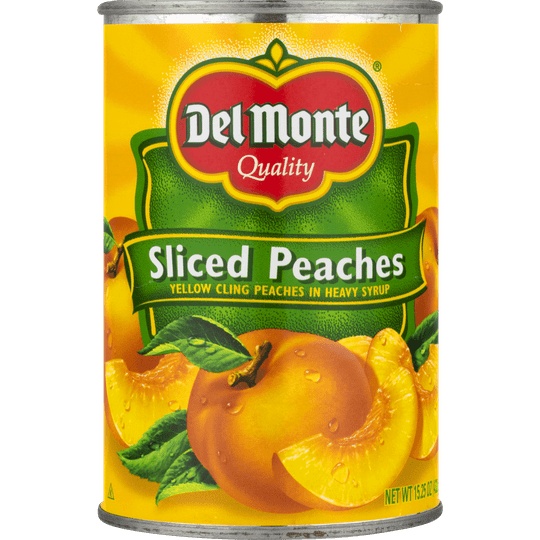
Del Monte Yellow Cling Sliced Peaches, Canned Fruit, 15.25 oz Can
Brand: RIGHTS FRESH MARKET
Del Monte Yellow Cling Sliced Peaches are. Featuring sweet peaches in heavy syrup, this delicious fruit is a tasty topping for yogurt, cereal, salads and more Combine with your favorite flavored gelatin for a fun and festive treat. For a tasty dessert, top with crumbled chocolate cream-filled cookies. Also makes a colorful and refreshing fruit topping for ice cream or frozen yogurt Del Monte works hard to cultivate the freshest, most nutritious fruits and vegetable to use in every one of our products. Del Monte Yellow Cling Peaches Sliced, 15.25 Ounces Picked fresh Packed in heavy syrup Naturally fresh taste Sweet delicious flavor Great for baking Net Weight: 15.25 Ounces Del Monte Yellow Cling Peaches Sliced, 15.25 Oz Picked fresh Packed in heavy syrup Naturally fresh taste Sweet delicious flavor Great for baking
Category: Food, Beverages & Tobacco > Food Items > Fruits & Vegetables > Canned & Jarred Fruits